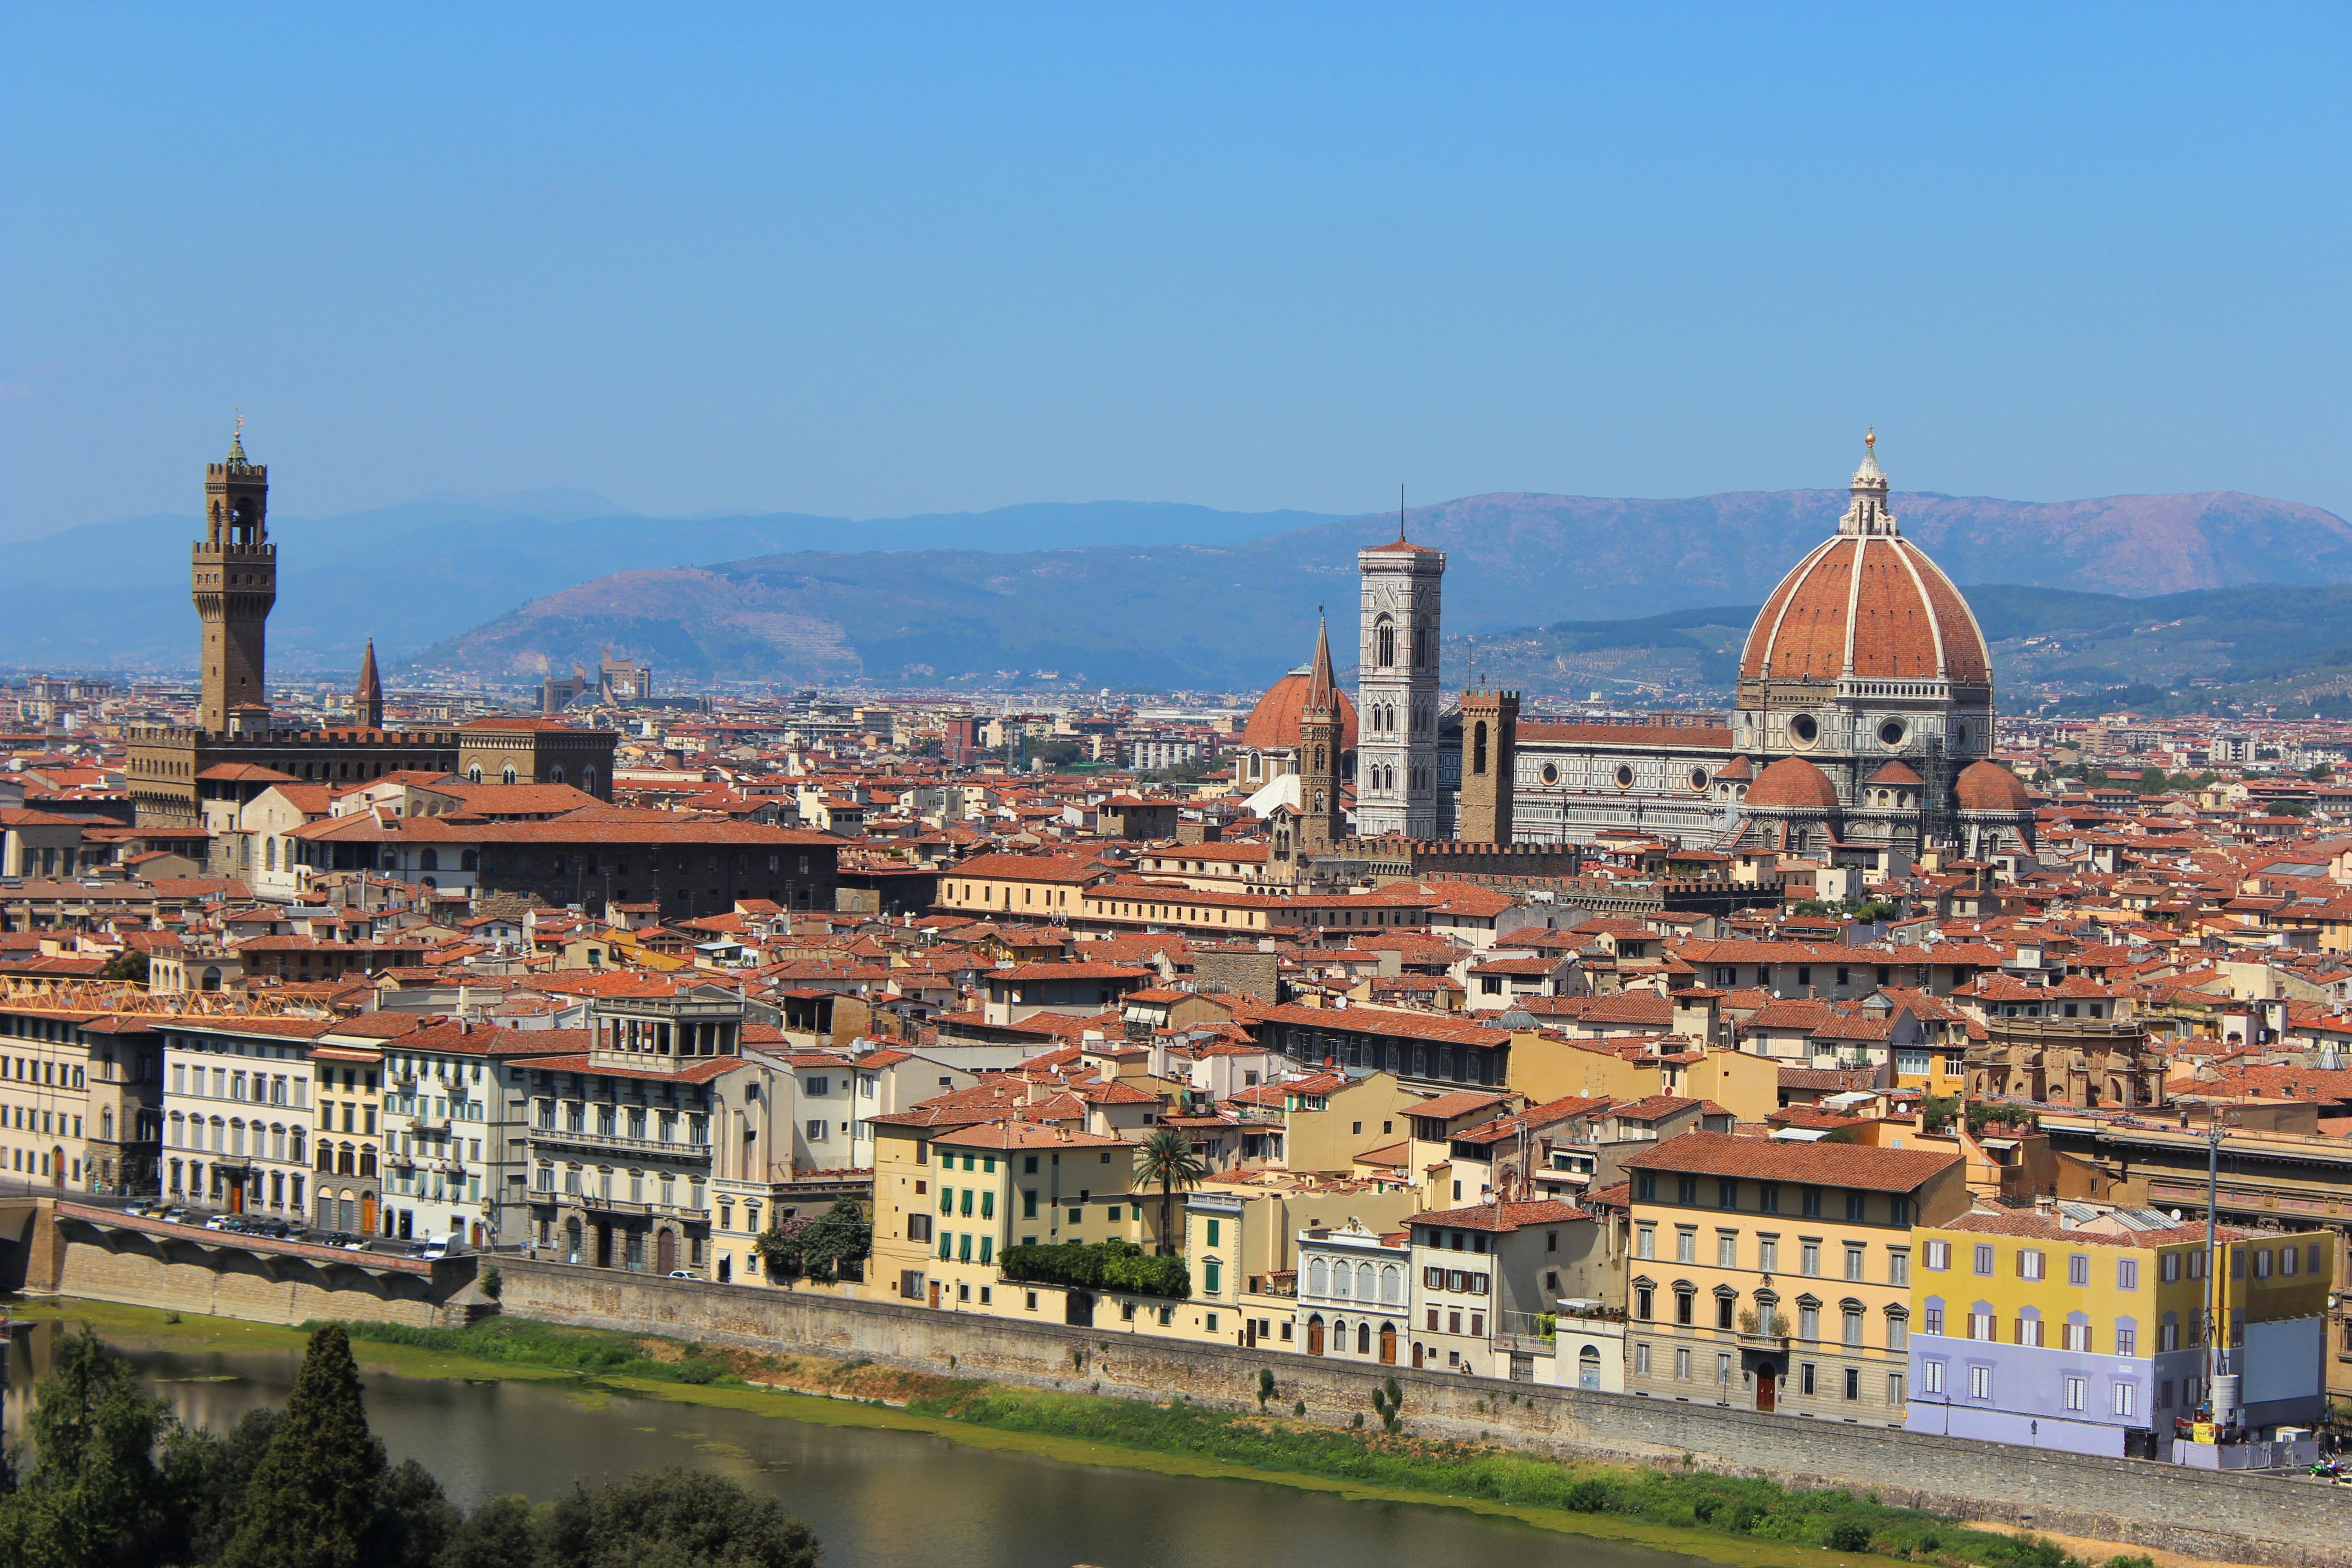
landscape, architecture, skyline, town, palace, city, monument, cityscape, panorama, downtown, landmark, italy, tuscany, church, cathedral, tourism, place of worship, campanile, dome, florence, duomo, arno, unesco world heritage site, historic site, giotto, urban area, ancient history, brunelleschi, geographical feature, human settlement, palazzo della signoria